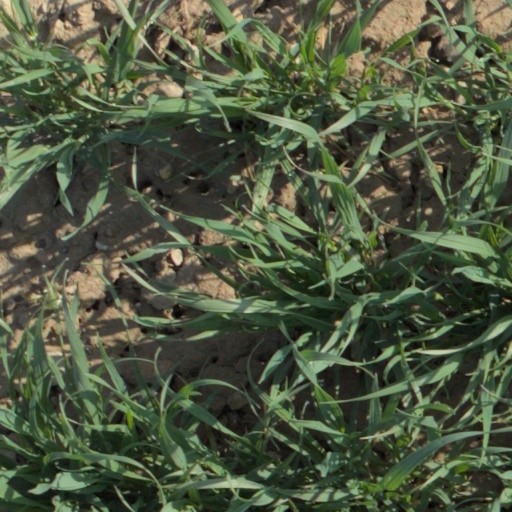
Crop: wheat